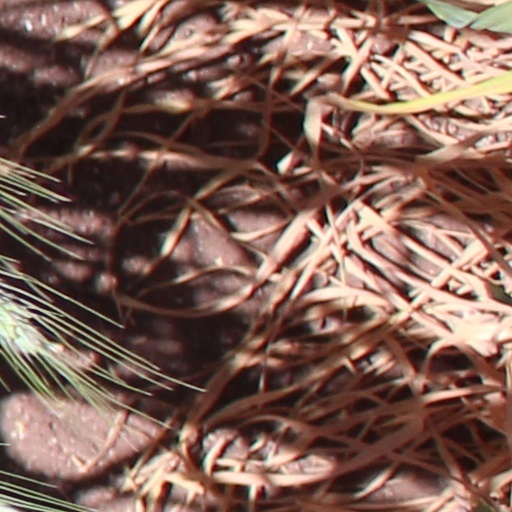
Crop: wheat